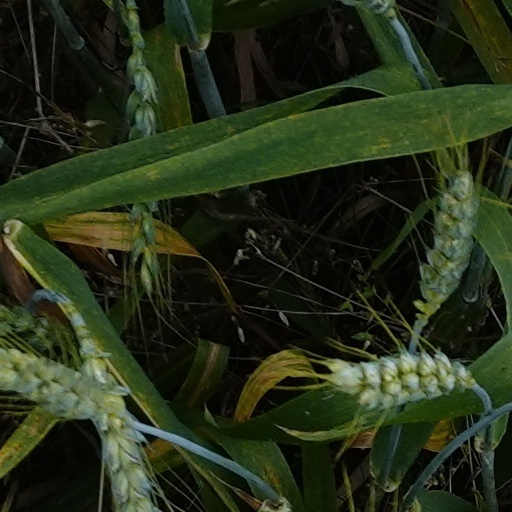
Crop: wheat